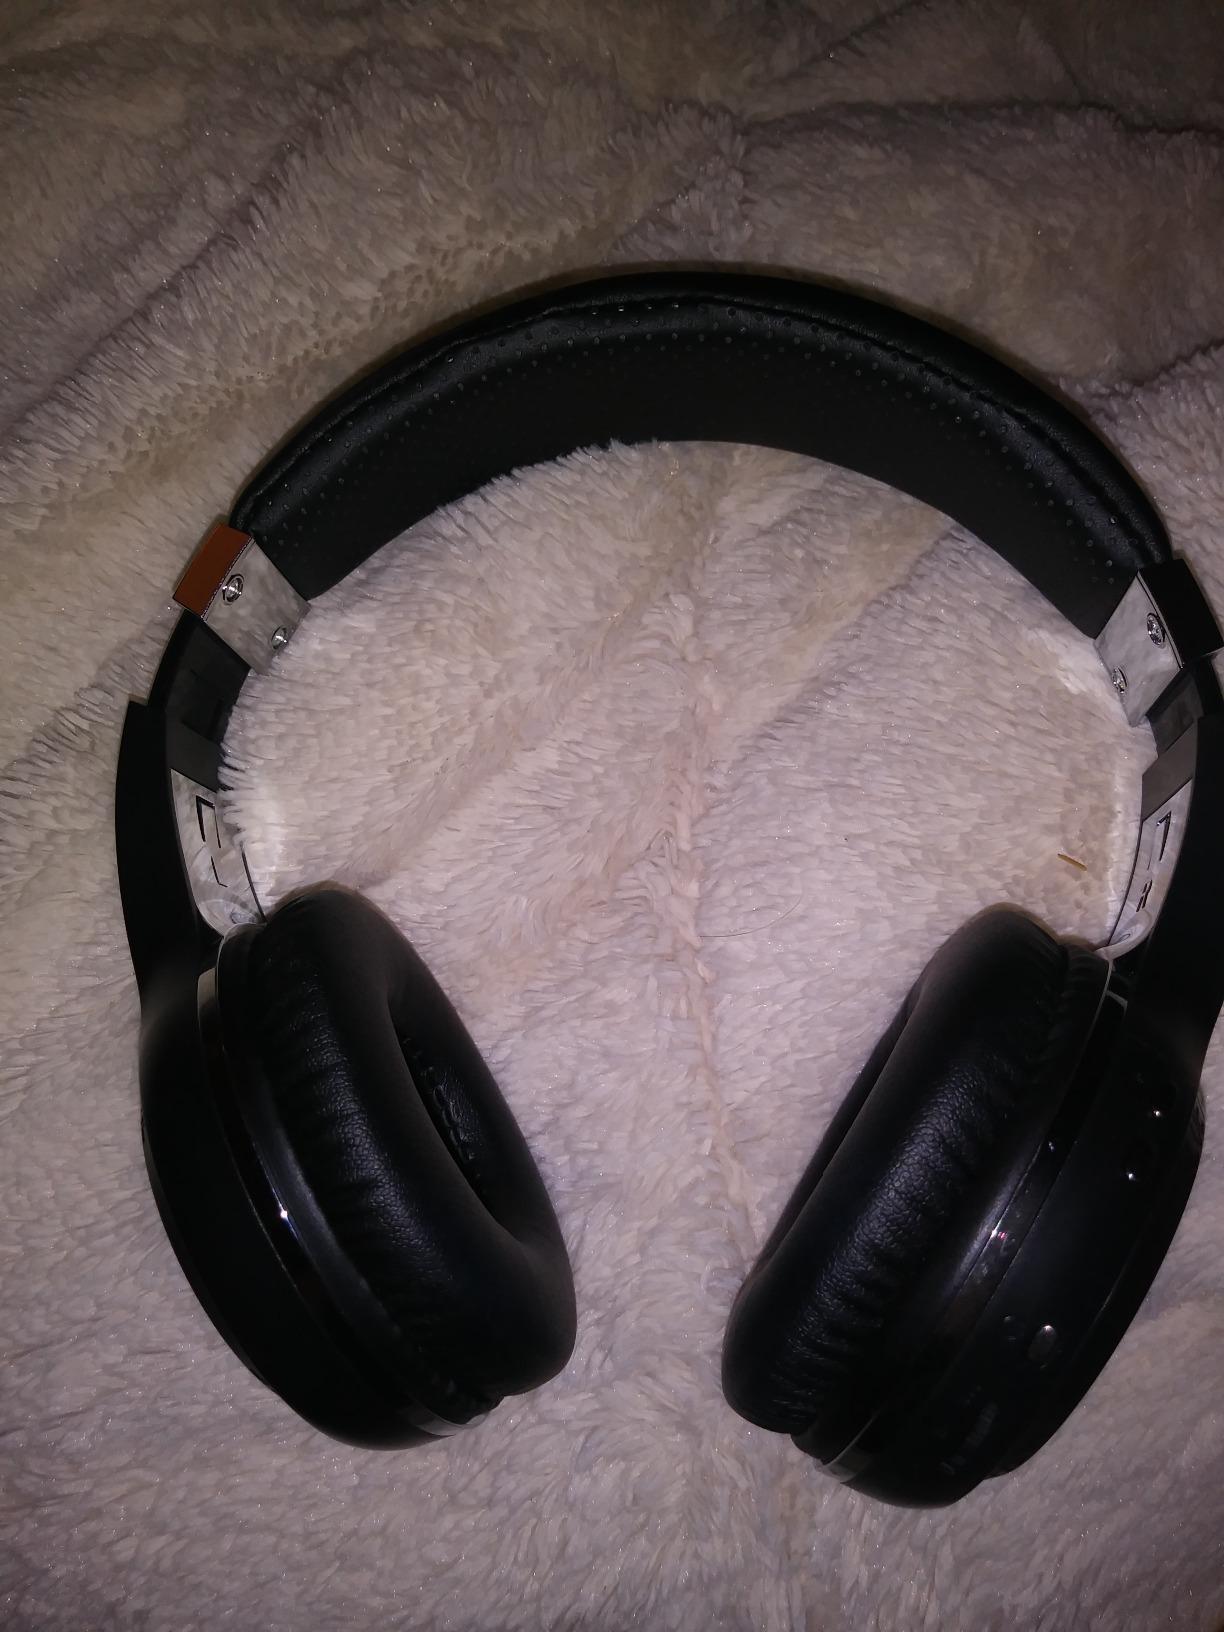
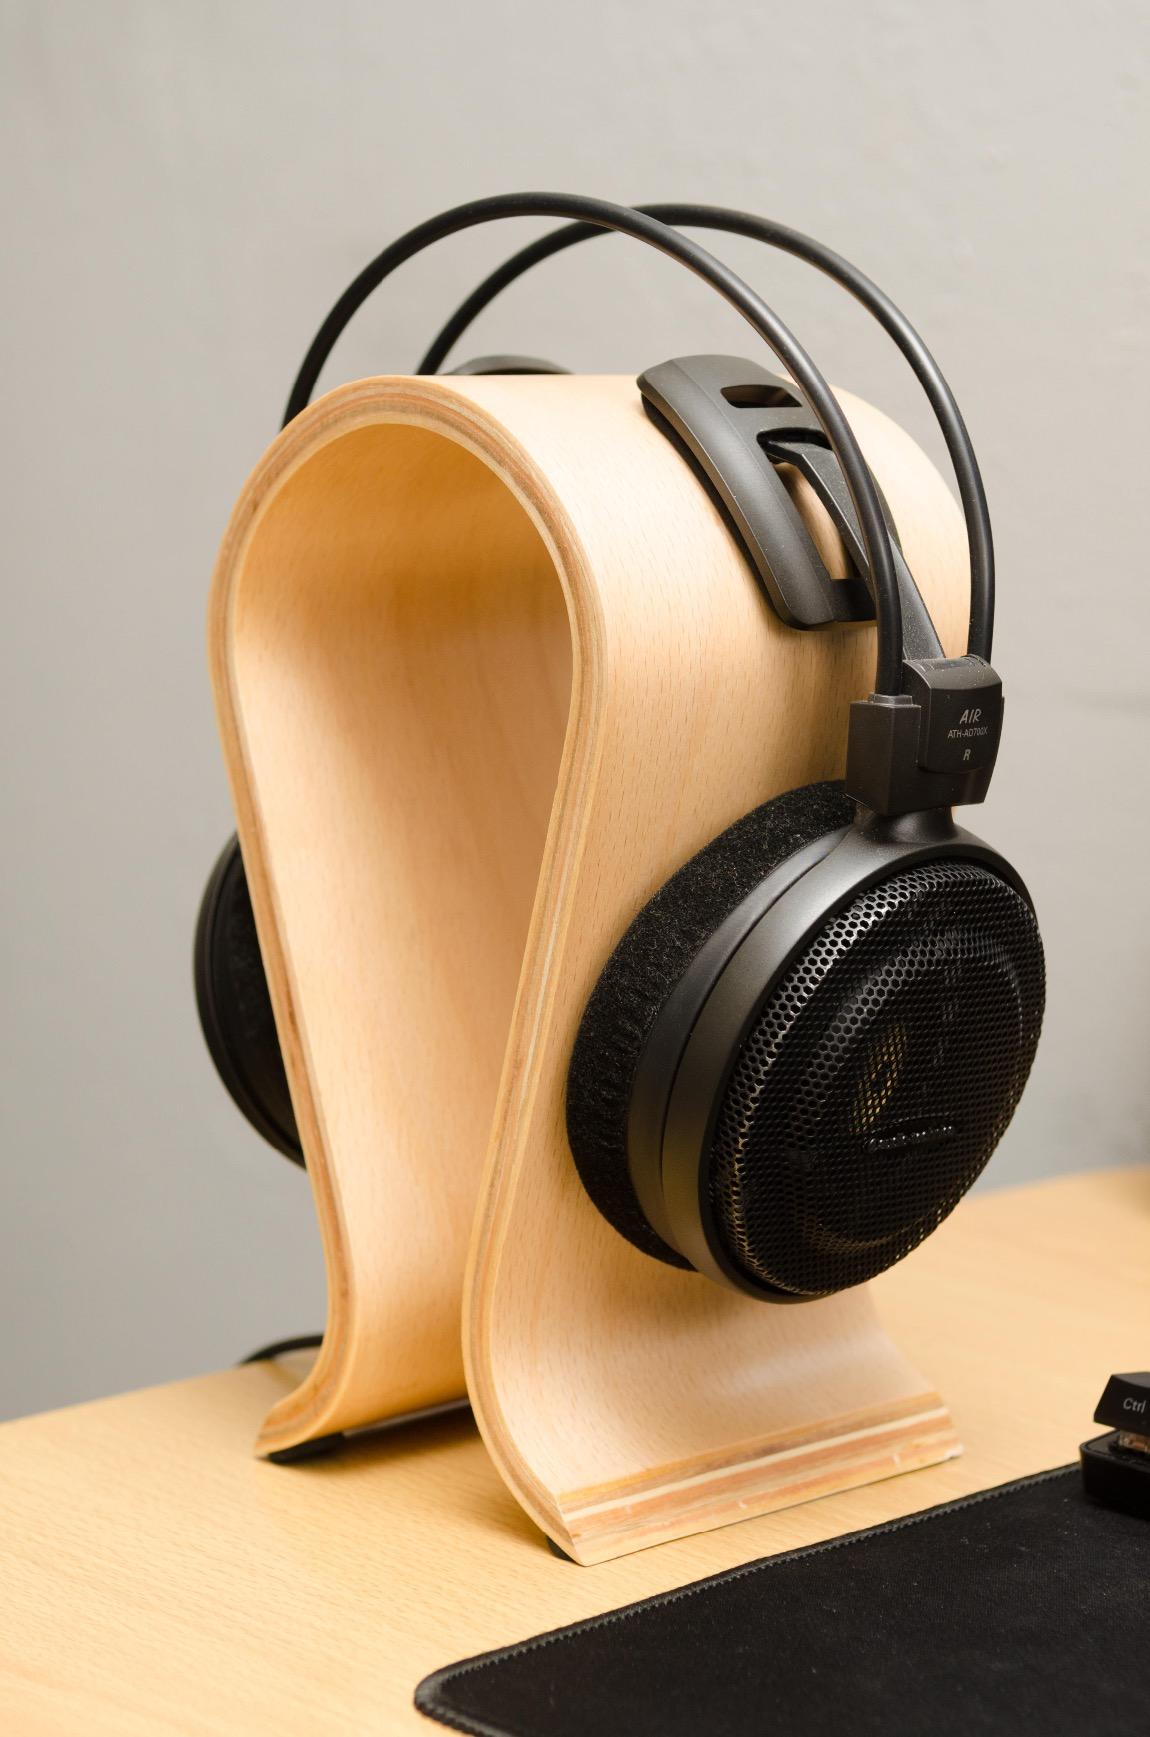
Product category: headphones
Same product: no